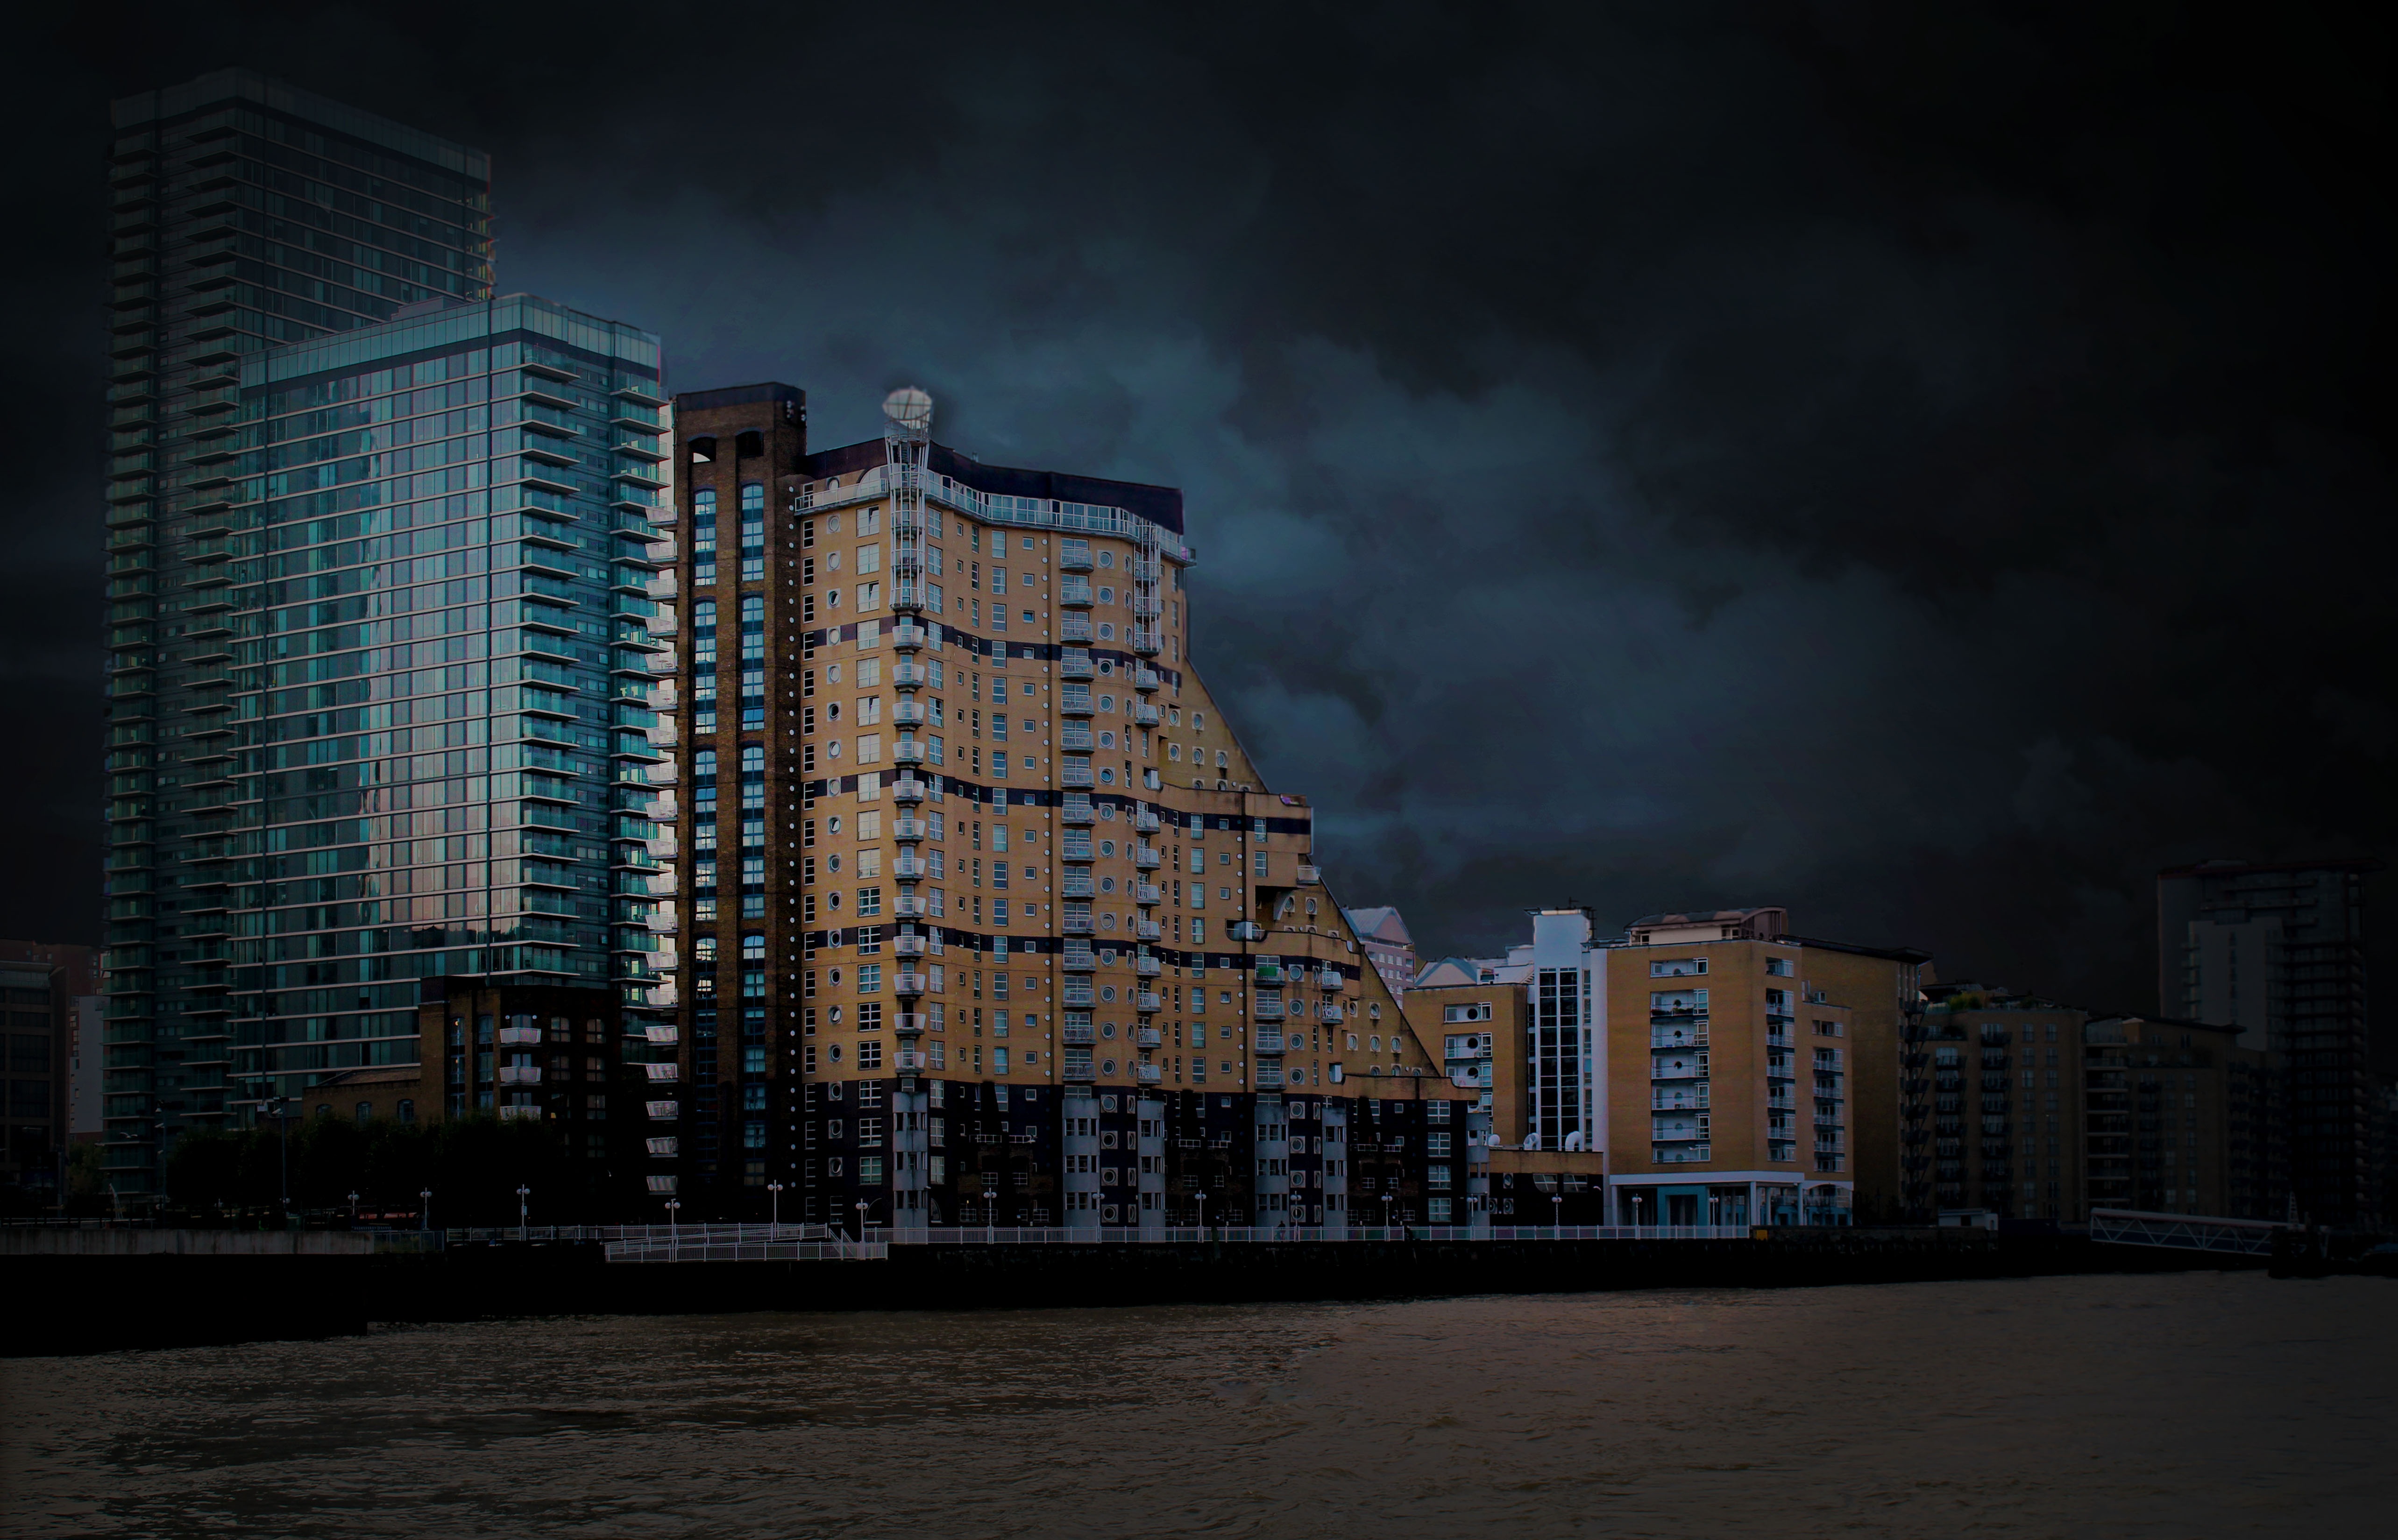
water, horizon, light, architecture, people, sky, skyline, night, building, city, skyscraper, monument, photo, cityscape, downtown, solitude, dusk, evening, sadness, reflection, heaven, canon, darkness, old building, tower block, life, england, london, clouds, background, holidays, houses, metropolis, weekday, sights, urban area, residential area, human settlement